Haruhino Station

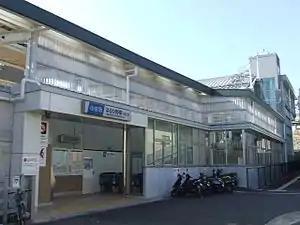
North Exit of Haruhino Station

is a passenger railway station located in the Haruhino neighborhood of Asao-ku, Kawasaki, Kanagawa, Japan and operated by the private railway operator Odakyu Electric Railway.